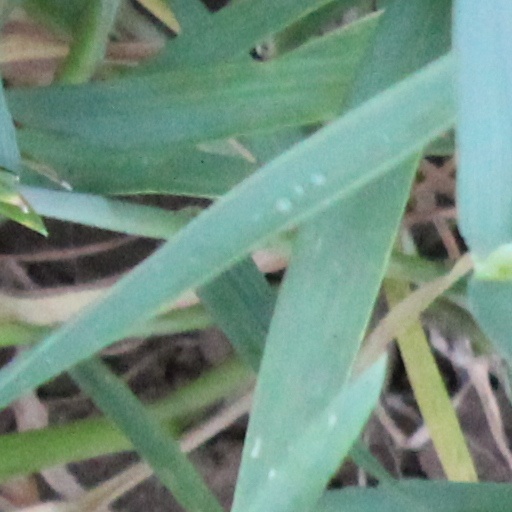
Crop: wheat